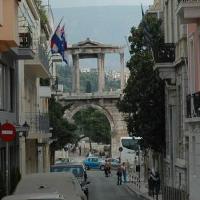
Weather: cloudy or overcast